John L. Sieb

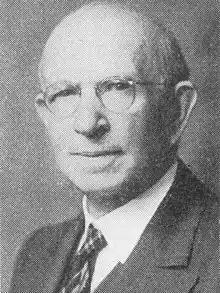
Sieb circa 1940

Born in Michigan City, Indiana, Sieb moved to Racine, Wisconsin with his mother after his father died. He went to public and Lutheran schools. Sieb became a barber and open his shop in Racine. He served on the board of education from 1900 to 1902 and was president of the board. Then from 1915 until 1923, Sieb served on the Racine Common Council and was president of the council. Sieb was on the Racine Water Commission and the Racine Board of Health. He was also as Wisconsin Deputy Oil Inspector. Sieb served in the Wisconsin State Assembly during the 1931 session as a Republican and again from 1935 until 1941 as a Progressive. In the 1940 election Thomas P. Corbett defeated Sieb. Later, in 1941, Sieb sold the barber shop and retired. He died in Racine, Wisconsin.